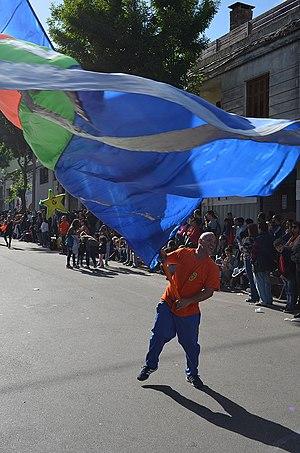
Défilé des llamadas à Montevideo - 2018
Le candombe est un genre musical développé dans la région de l'Uruguay. Certains musicologues prétendent qu'il trouve son origine dans les rythmes de l'Afrique bantoue.